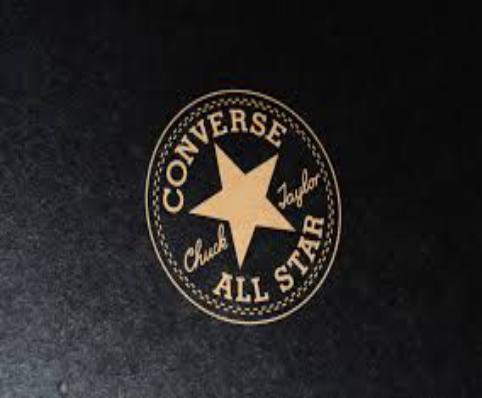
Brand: Converse
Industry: Clothes